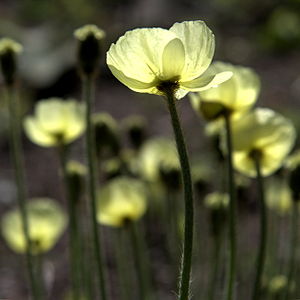
Overvintringsteorien / Baggrund for teorien
Læstadius' valmue er en nordlig unicentrisk art og kan have overlevet istiden i Nordnorge
"Overvintringsteorien er en hypotese gående ud på, at nogle plante- og dyrearter overlevede istiden på den skandinaviske halvø ved at søge tilflugt i lokale isfrie områder, såkaldte refugier. Den står i modsætning til ""tabula rasa""-hypotesen, ifølge hvilken isen dækkede hele halvøen således, at alt liv blev udryddet, og at alle arter følgelig er indvandret efter istiden.